List of cults of personality

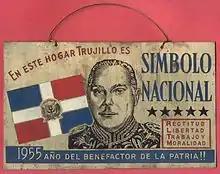
A metal sing with an engraving of Trujillo and the text "En este hogar Trujillo es simbolo [sic] nacional".

The People's Republic of China under Chairman Mao Zedong also developed a cult of personality, the most obvious symbol of which is his massive portrait situated on the north end of Tiananmen Square. The culture of the People's Republic of China before 1978 was highly influenced by the personality cult of Mao Zedong which reached its peak during the Cultural Revolution. Mao was referred to as "the great leader Chairman Mao" (伟大领袖毛主席) in public and he was entitled "the great leader, the great supreme commander, the great teacher and the great helmsman" (伟大的领袖、伟大的统帅、伟大的导师、伟大的舵手) in Cultural Revolution. Badges and "little red books" of his quotations were mass-produced. Most people were required to recite the Quotations of Chairman Mao and printed material at that time usually quoted Mao's words in bold as well as in the preface. The Loyalty dance (忠字舞) was also introduced during the Cultural Revolution which lasted from 1966 to 1976.